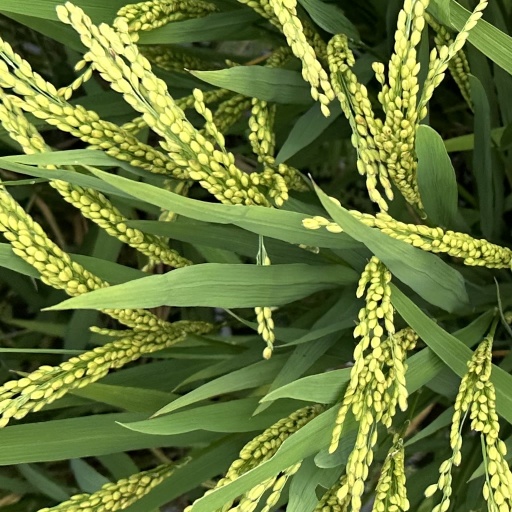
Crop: rice